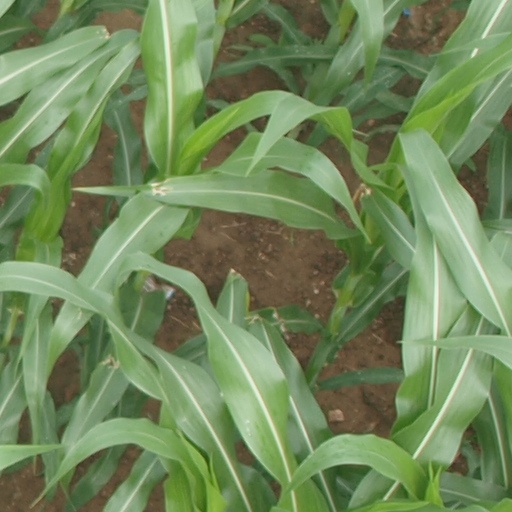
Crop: maize; corn